Lam Tsuen Country Park

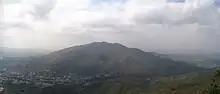
View of Kai Kung Leng

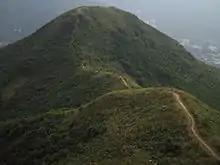
Tai To Yan

Lam Tsuen Country Park is a country park in the northern New Territories, Hong Kong.